Father Le Loutre's War

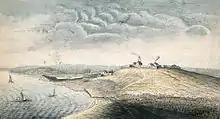
Fort Edward in 1753. In an effort to further consolidate control, John Gorham was dispatched to establish the blockhouse at Pisiquid.

With demands for an unconditional oath, the British fortification of Nova Scotia, and the support of French policy, a significant number of Acadians made a stand against the British. On 18 September 1749, a document was delivered to Edward Cornwallis signed by a total of 1000 Acadians, with representatives from all the major centres. The document stated that they would leave the country before they would sign an unconditional oath. Cornwallis continued to press for the unconditional oath rejecting their Christian Catholic Faith and accepting the Protestant Anglican Church with a deadline of 25 October. In response, hundreds of Acadians were deported by the British with the confiscation of their homes, their lands and their cattle. The deportation of the Acadians by the British involved almost half of the total Acadian population of Nova Scotia. The expulsion was brutal often separating children from their families. The leader of the Exodus was Father Jean-Louis Le Loutre, whom the British gave the code name "Moses". Historian Micheline Johnson described Le Loutre as "the soul of the Acadian resistance."